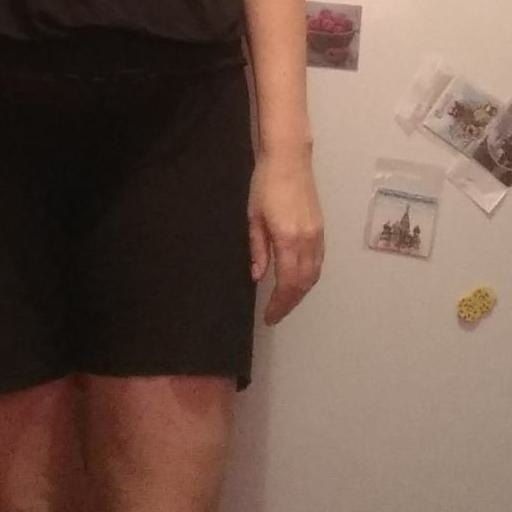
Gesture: no_gesture